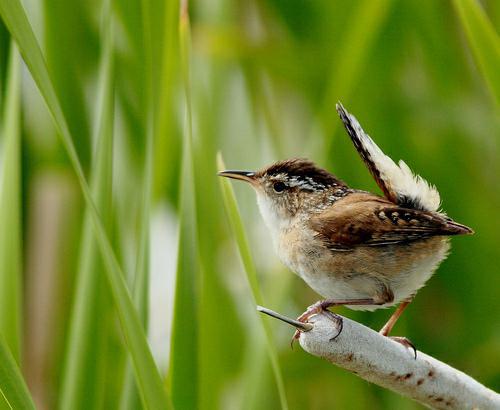
A photo of a marsh wren